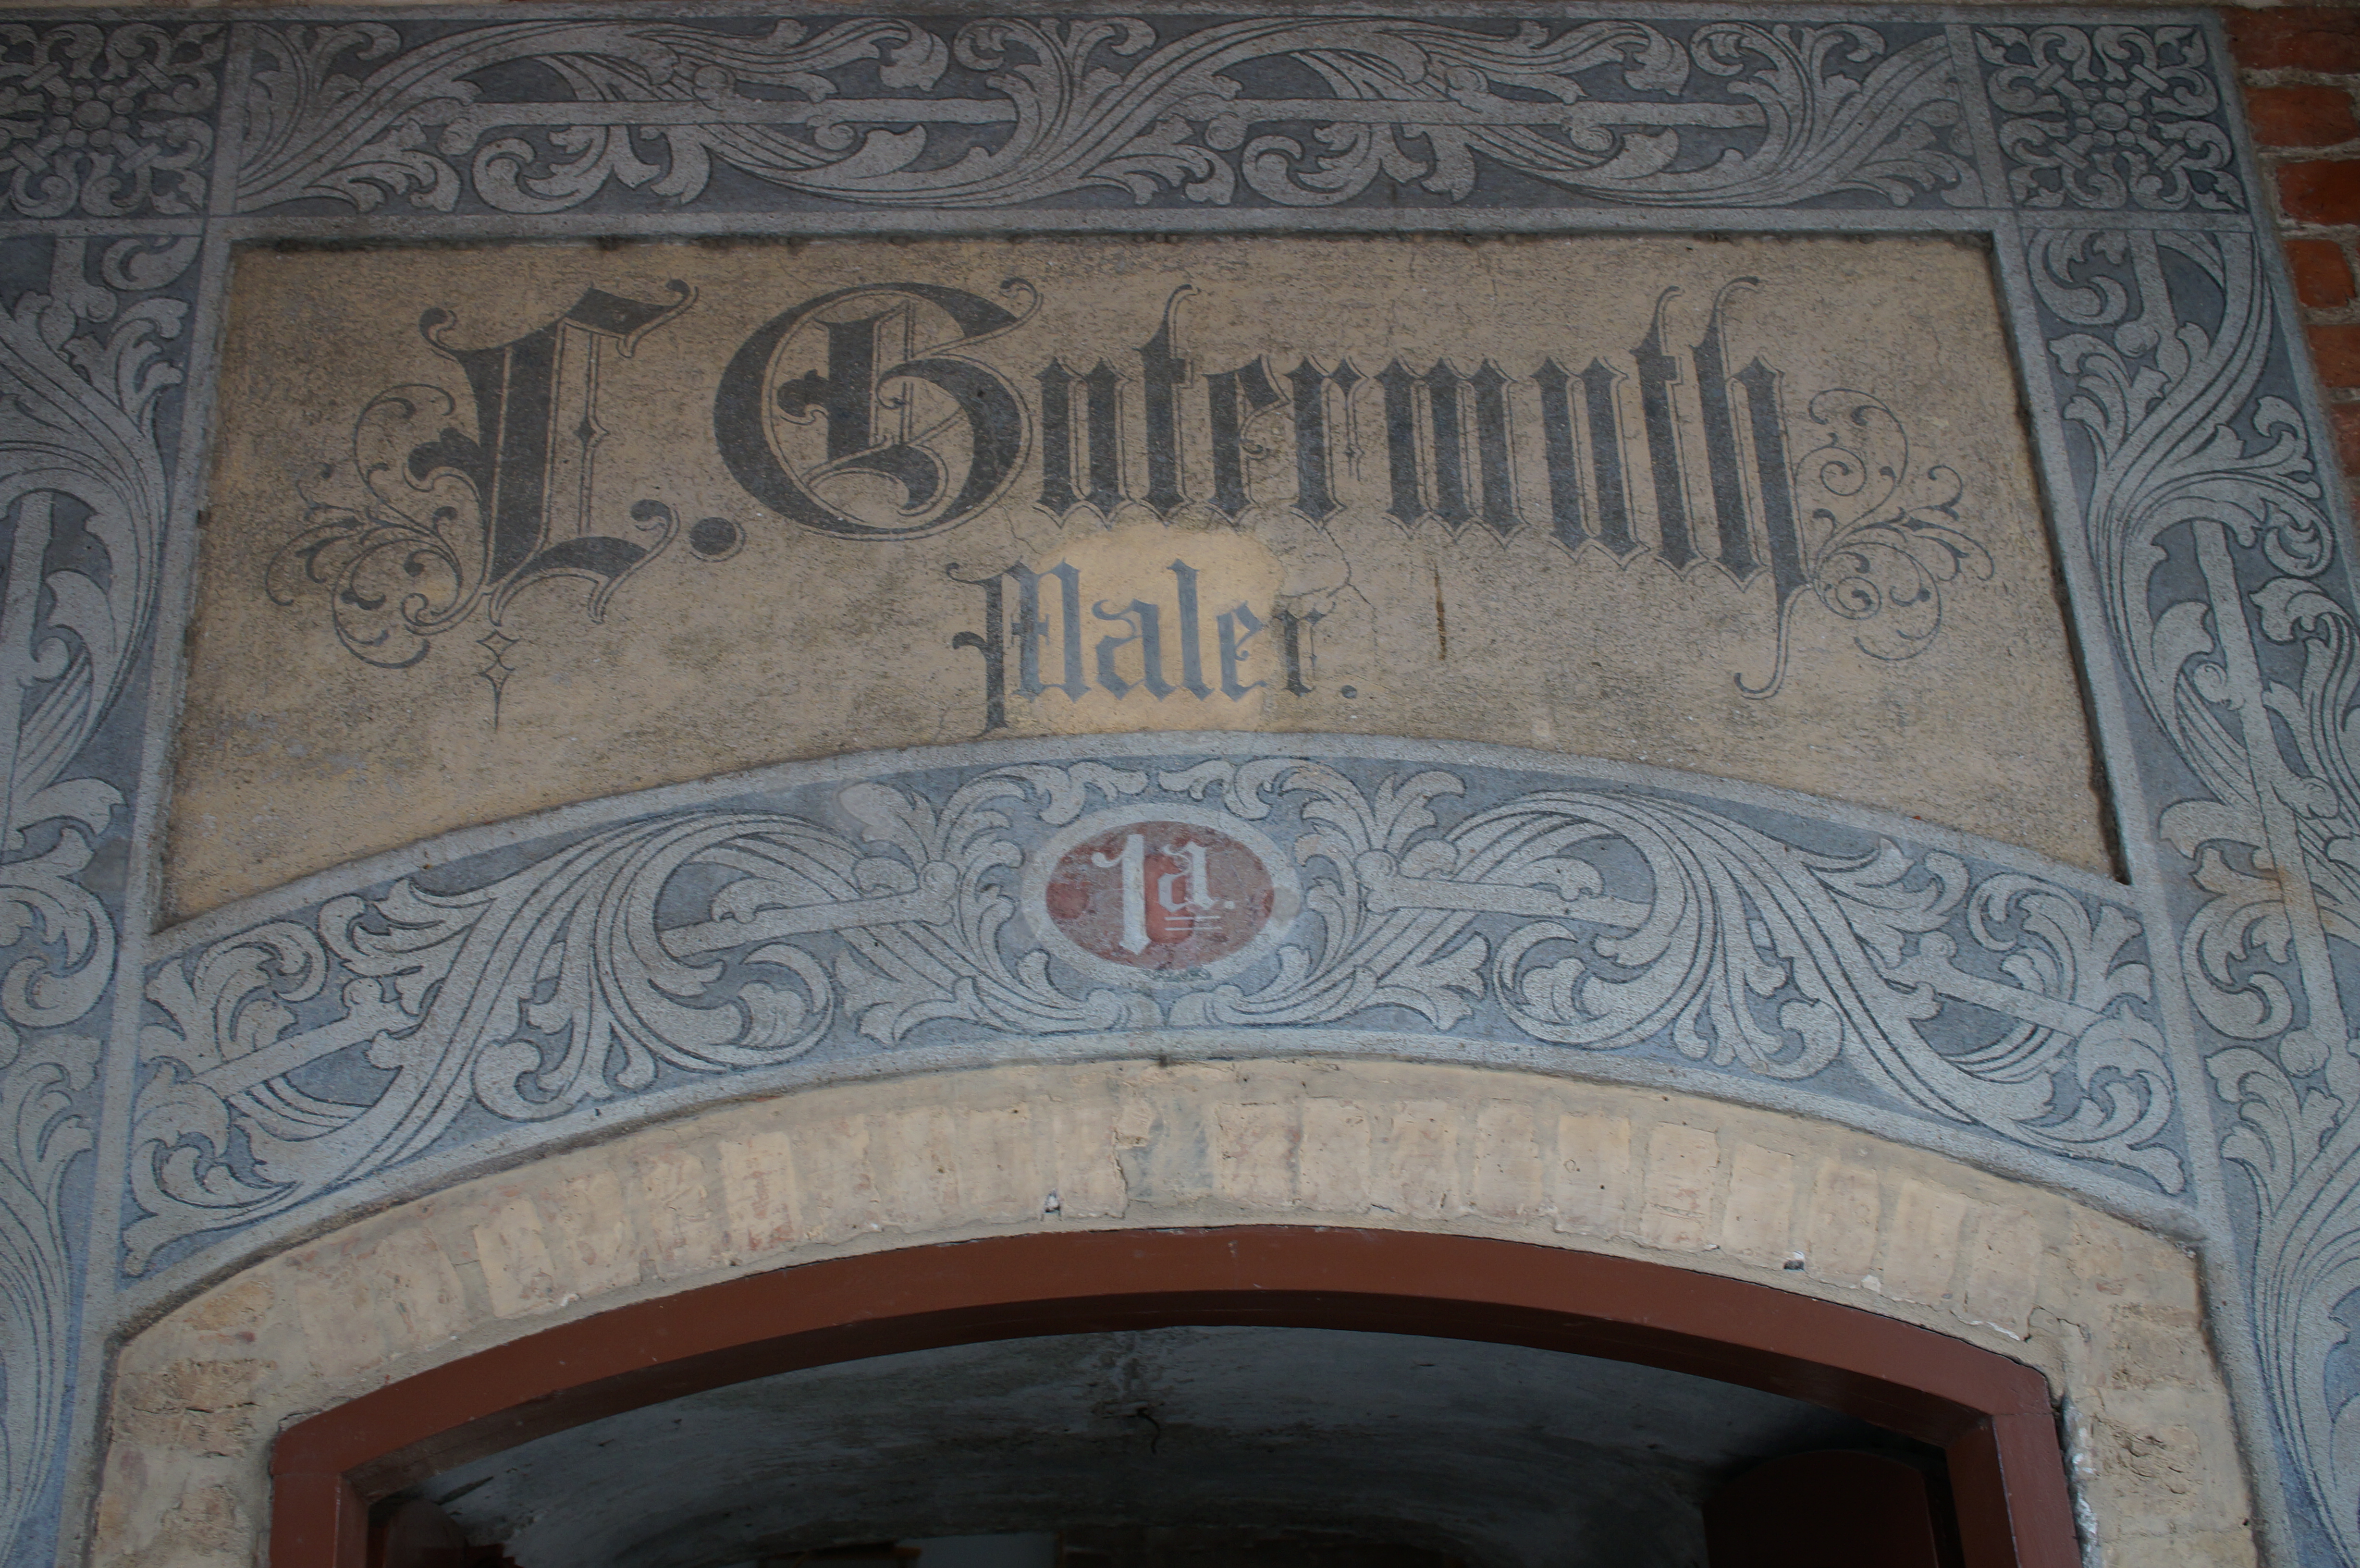
arch, 2015, art, temple, germany, deutschland, sony, sigma, carving, nex, nex6, lenstagged, steffenzahn, 30mm, sigma30mm28exdn, sigma30mmf28, sigma30mmf28dn, sigma30mm, stralsund, ancient history